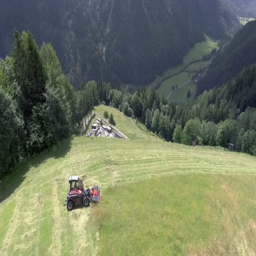
a red tractor is starting to prepare hay on a steep hill .